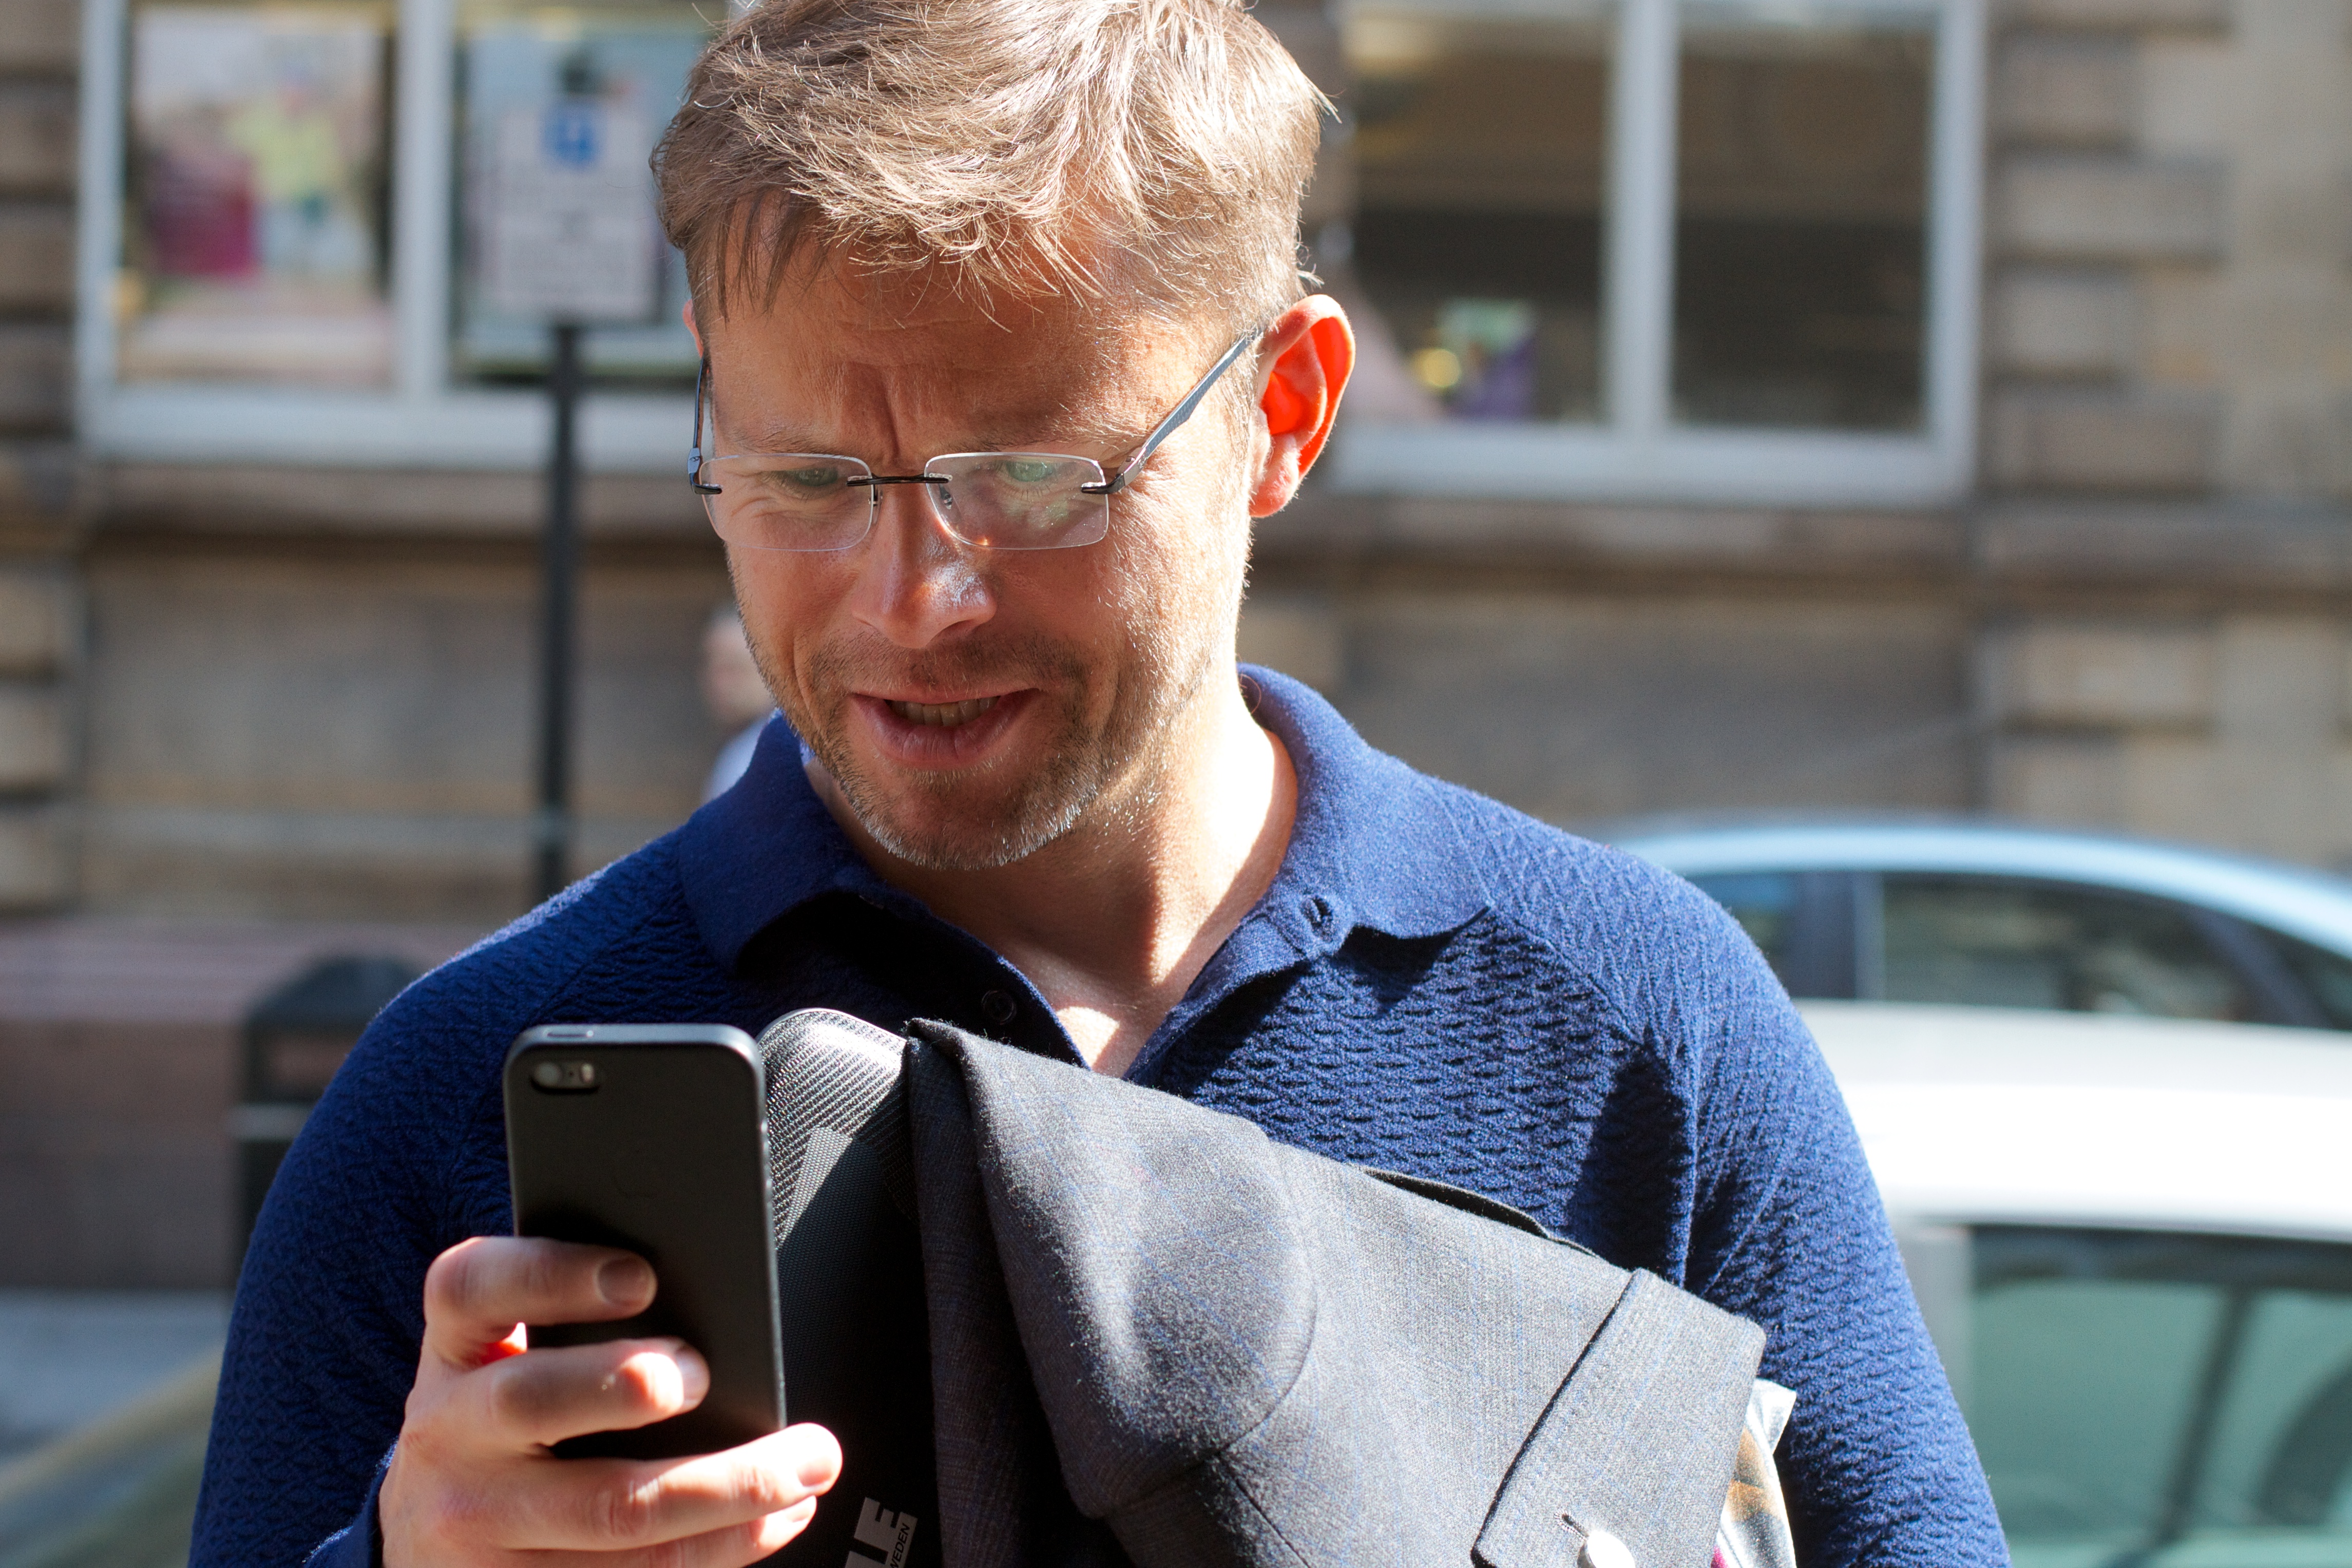
man, person, male, portrait, conversation, senior citizen, glasses, jonathanworth, vision care, human positions